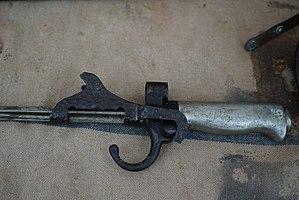
baionette française de la première guerre mondiale avec son adaptateur coupe barbelés. Le barbelé bloqué par la partie mobile est cooupé par le tir d'une balle.